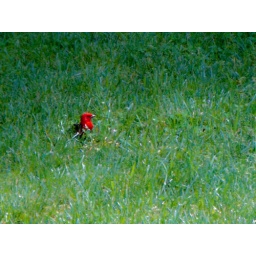
A colorful bird in the front yard. Not sure what kind of bird this is.